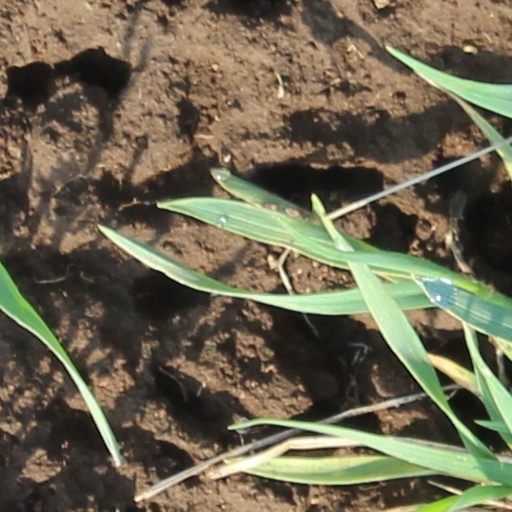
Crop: wheat